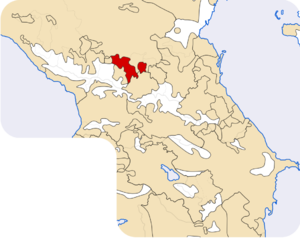
Kabardinere
Kabardinernes vigtigste bosætningsområde i Kaukasus.
Kabardinere er en officielt anerkendt mindretalsnationalitet i Rusland. Oprindeligt er de en af de mest talrige tjerkesserstammer. Grænserne for Republikken Kabardino-Balkarien og den historiske stammes område er ikke helt ens, der er også nogle stammefolk i Kabarda, der tilhører andre tjerkessiske nationaliteter i Rusland og mange stammefolk i den tjerkessiske diaspora i Tyrkiet og andre mellemøstlige stater. Ifølge folketællingen fra 2010 boede der 516.826 i Rusland.